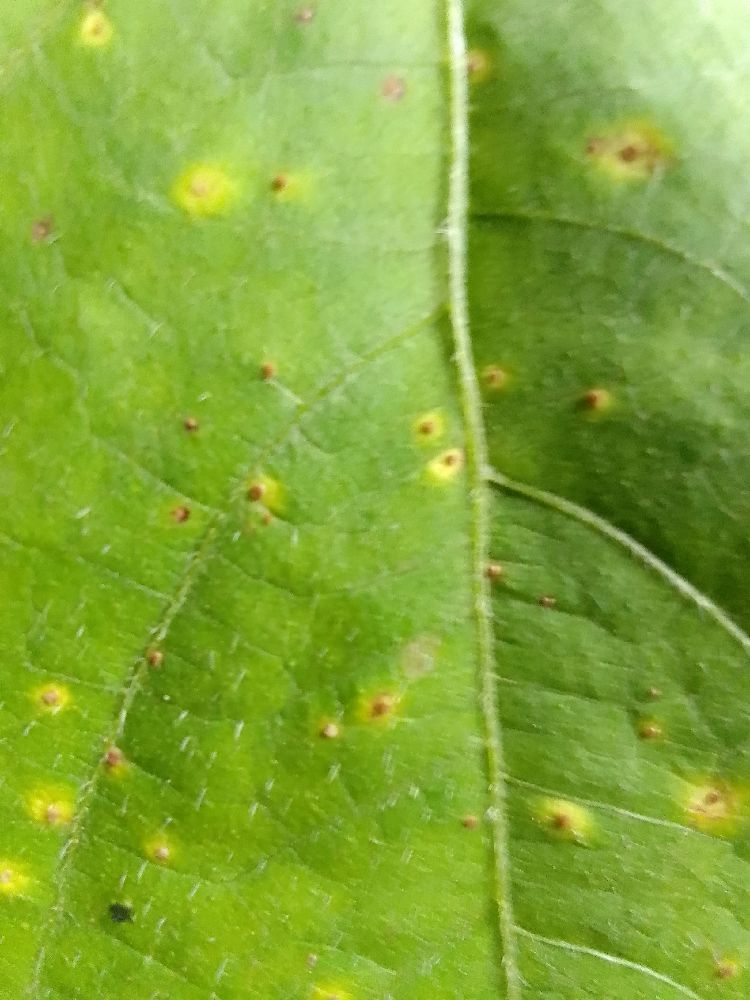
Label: rust